Rail transport in Bolivia

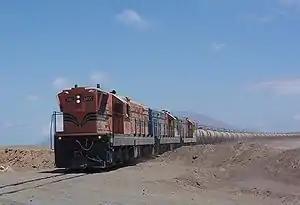
Current Ferrocarril de Antofagasta a Bolivia dates back to 1873

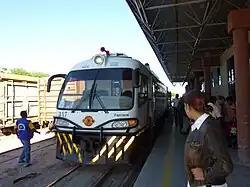
In Bolivia the use of railbuses for passenger transport has always existed and it fits very

A line from São Paulo, Brazil, enters Bolivia at Puerto Suarez and connects to this line at Santa Cruz. In the 1950s this last major rail system was completed. A line was intended to run from Santa Cruz to Trinidad (about in the north center of the country, but never reached there, it ended north of Yapacani, from where since 2014 an industrial spur is under construction to the ammonia/urea factory near Bulo Bulo.